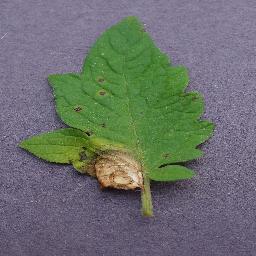
Label: Tomato___Septoria_leaf_spot